Catholic Mariology

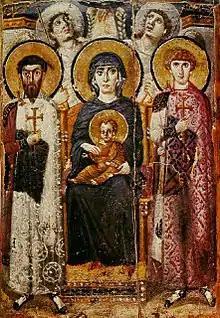
"Virgin and Child with angels and Sts. George and Theodore" from Saint Catherine's Monastery, c. 600

Mary's motherhood of God ("Deipara" in Latin) is a dogma of the Catholic Church. The term "Mother of God" appears within the oldest known prayer to Mary, the "Sub tuum praesidium", which dates to around 250 AD: "Under thy protection we seek refuge, Holy Mother of God". This was the first specifically Marian doctrine to be formally defined by the church, formally affirmed at the Third Ecumenical Council held at Ephesus in 431. This refuted the objection raised by Patriarch Nestorius of Constantinople.